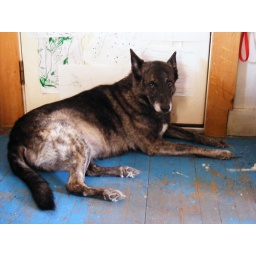
the cat touched her! OMG you can see in her face how she feels about it.